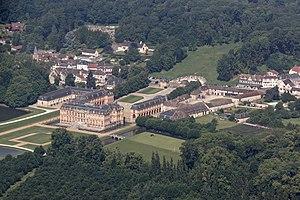
Le château de Dampierre est un château français de style classique situé dans le creux d'un vallon, contre la vallée de Chevreuse, dans la commune de Dampierre-en-Yvelines dans le département des Yvelines et la région d'Île-de-France.